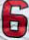
Number: 6